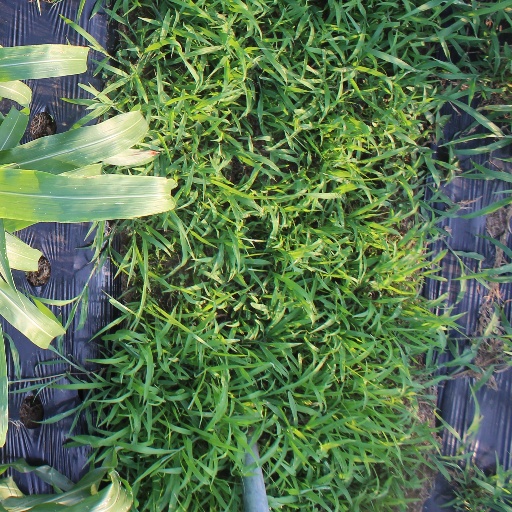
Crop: sorghum